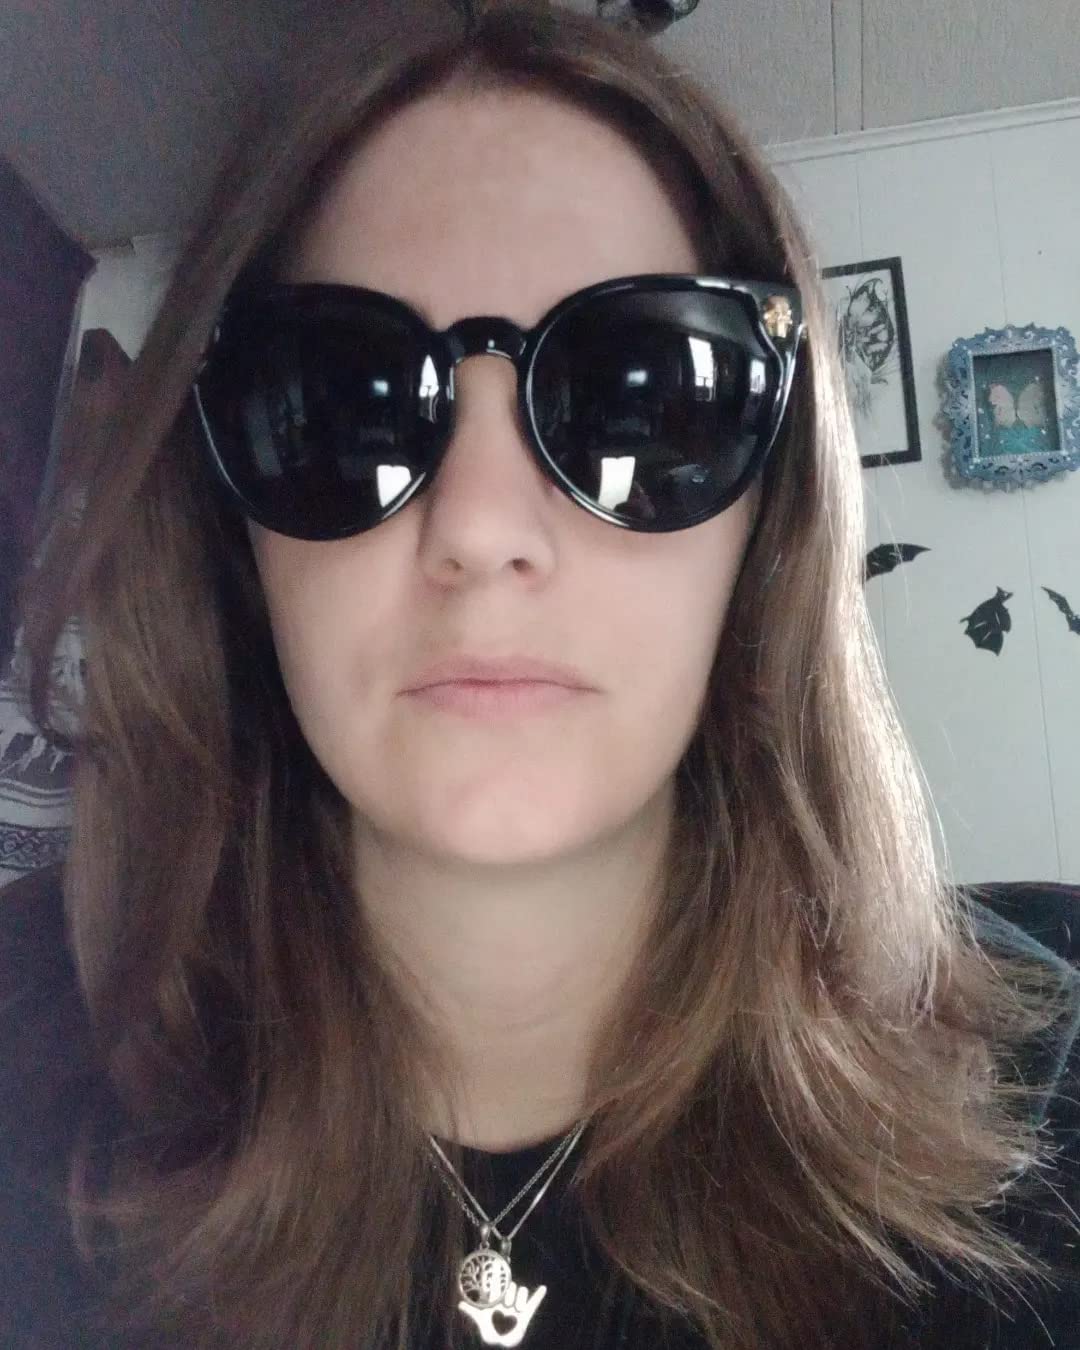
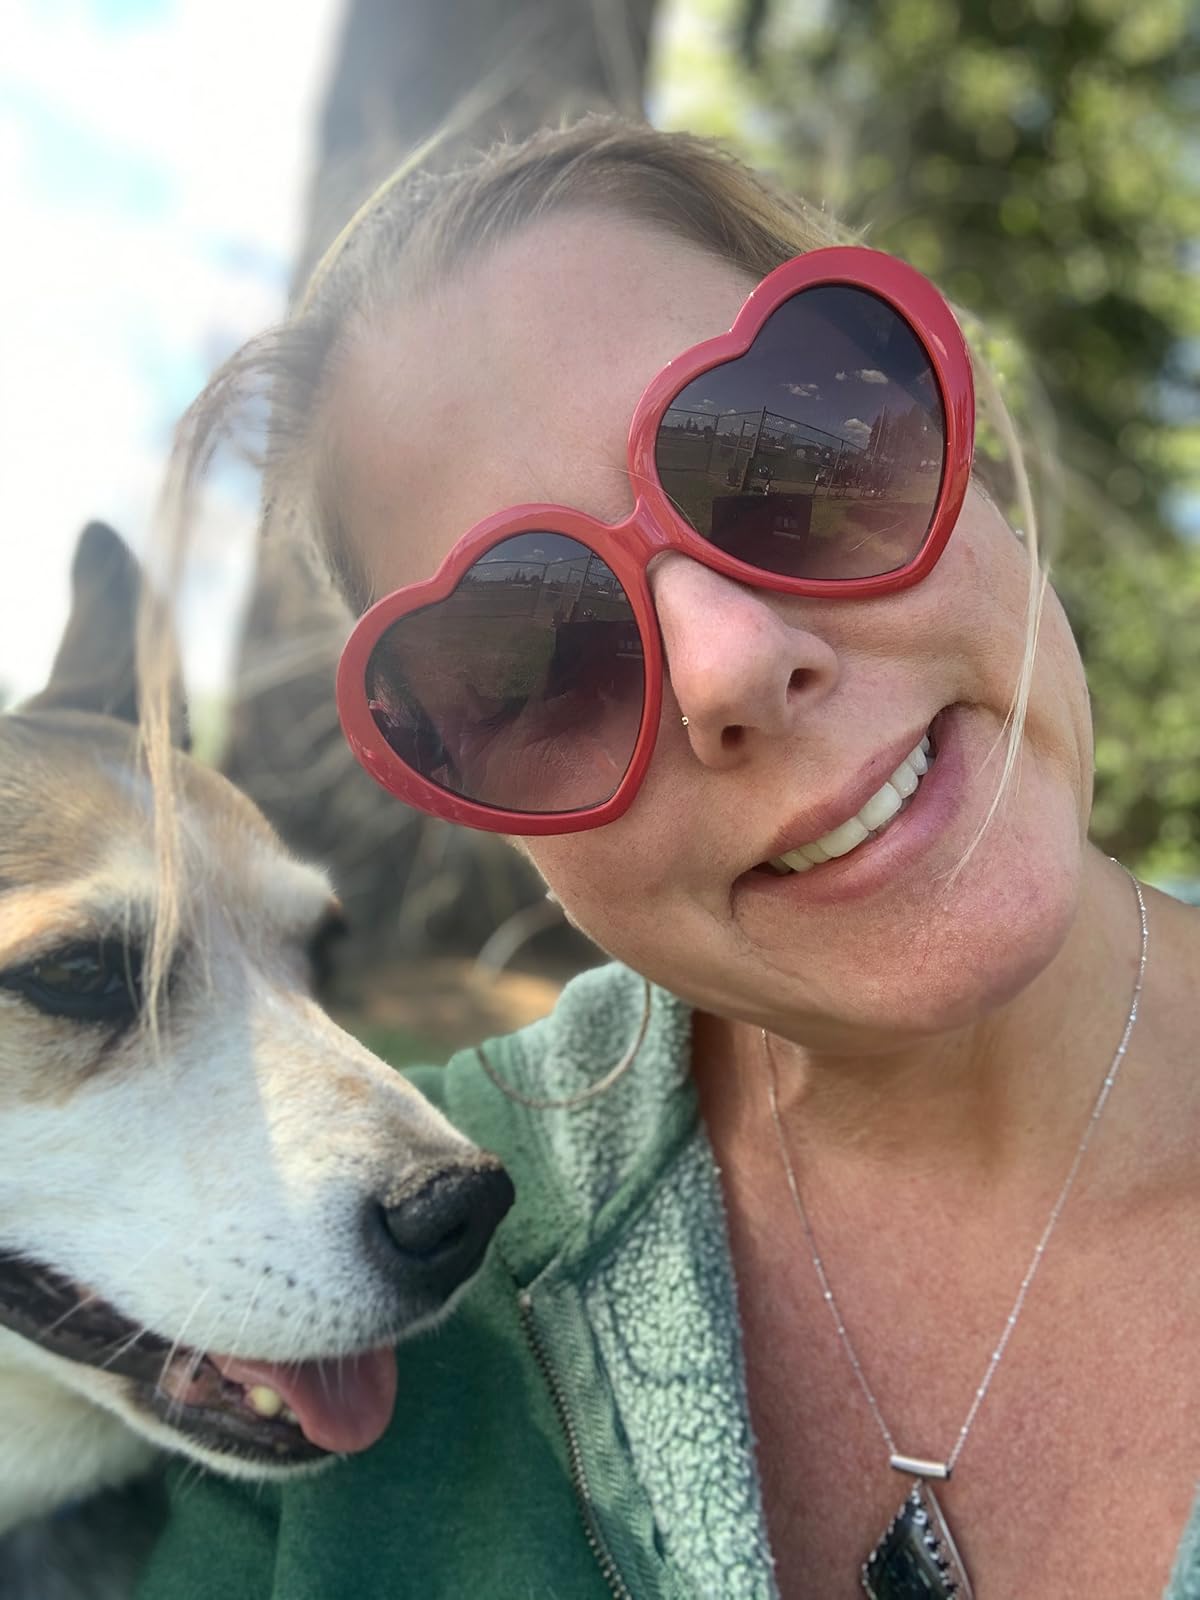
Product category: accessories_sunglasses
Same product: no